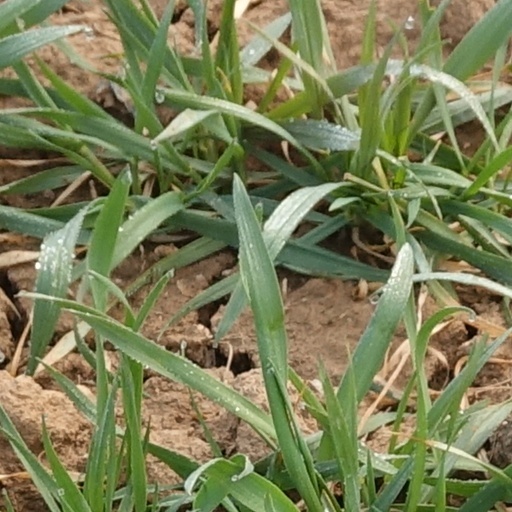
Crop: wheat